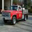
Label: truck